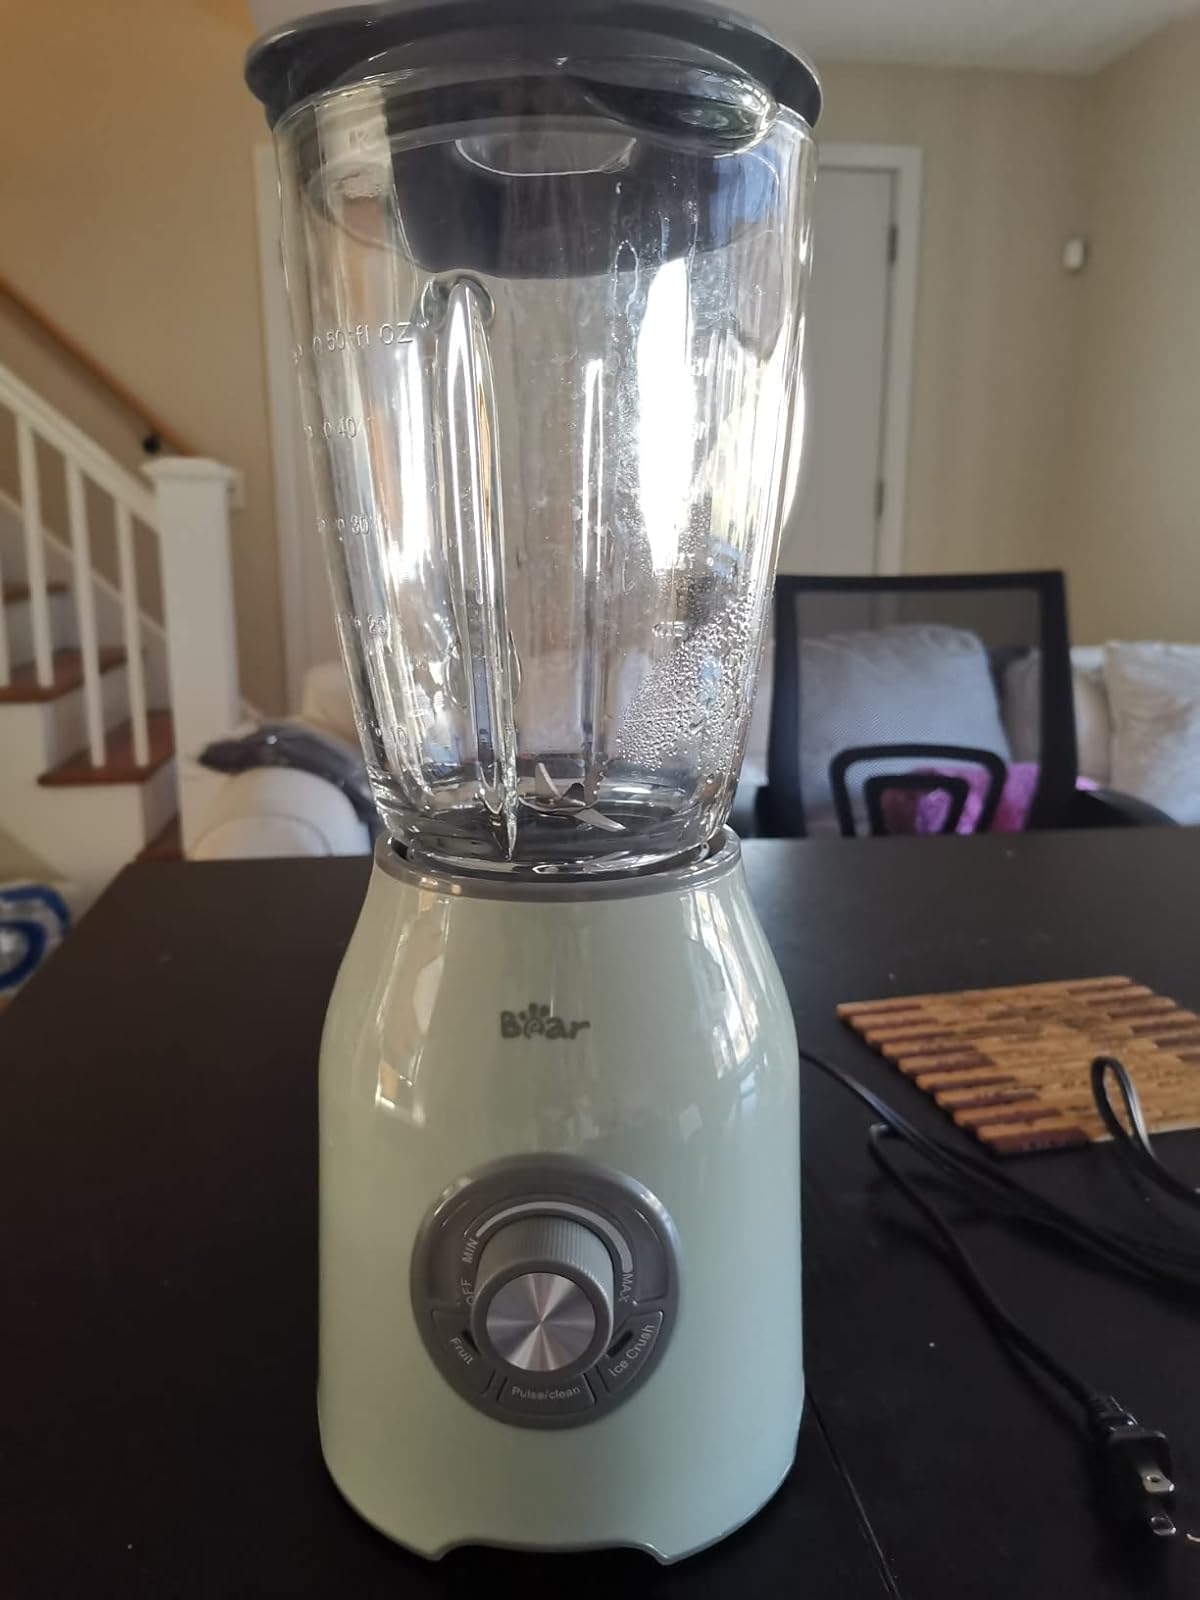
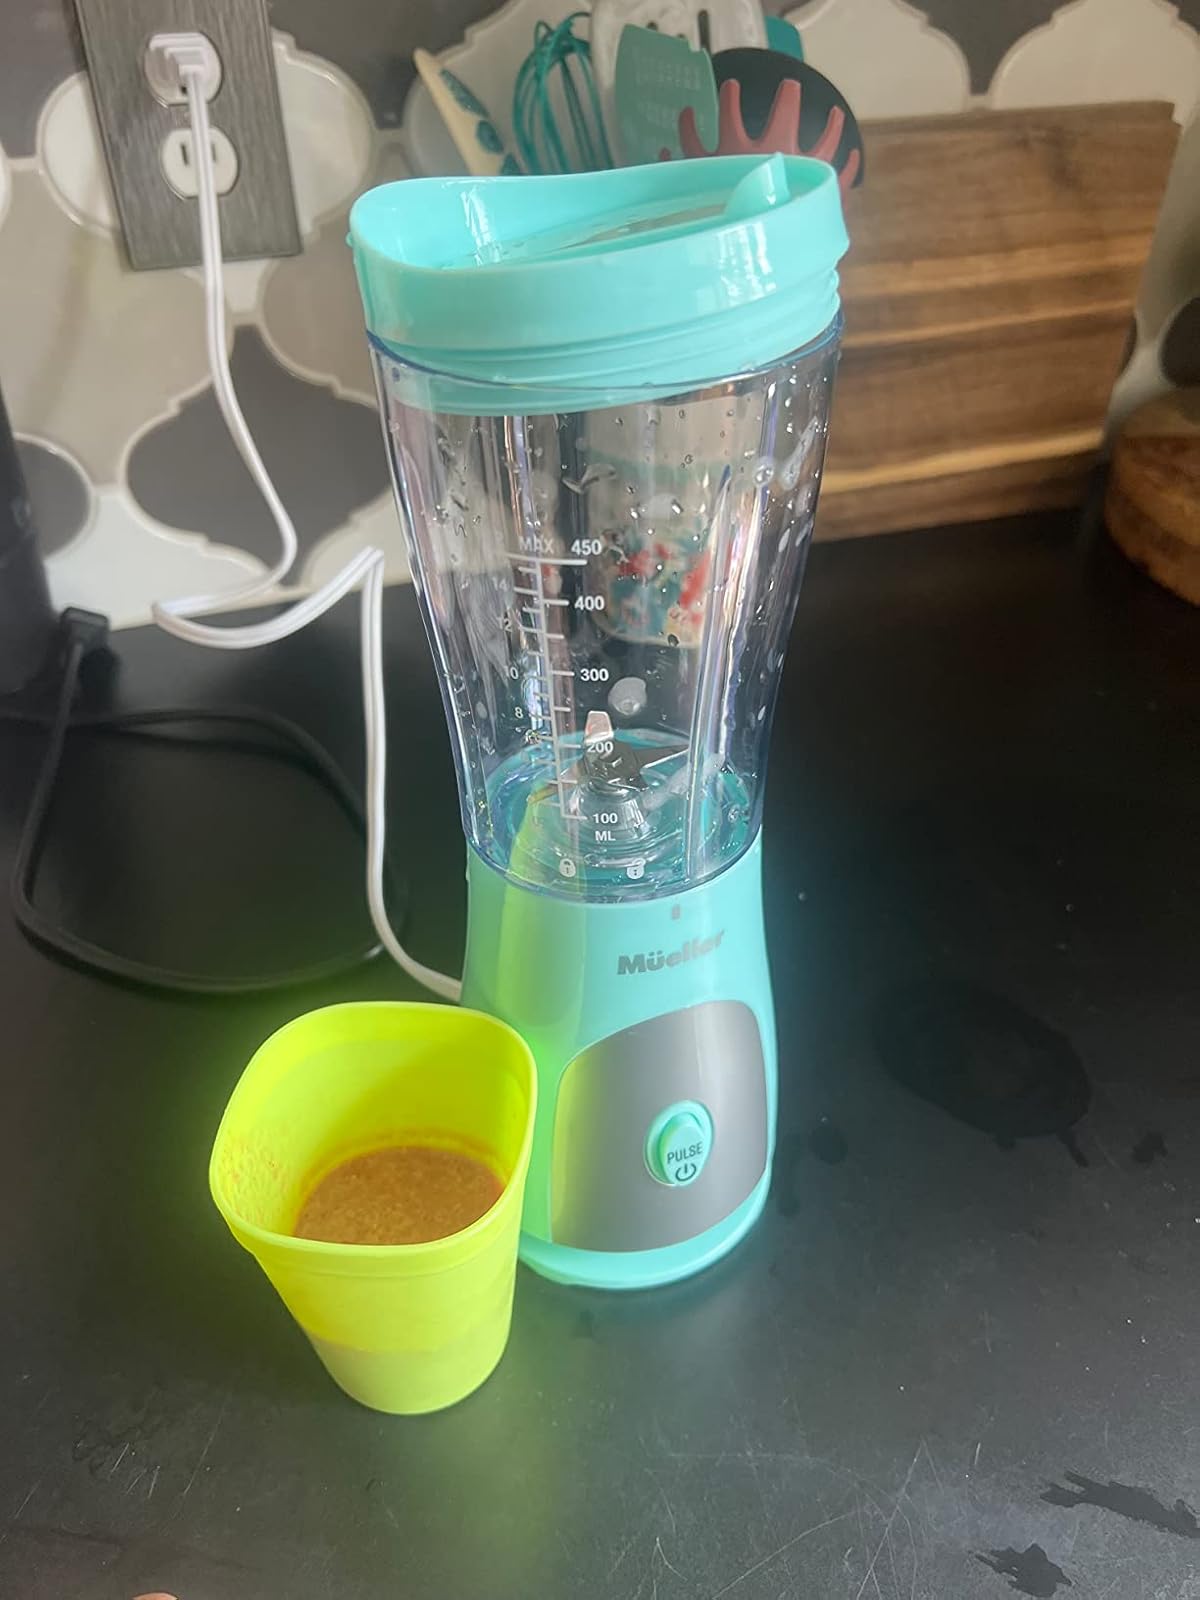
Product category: items_blender
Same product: no